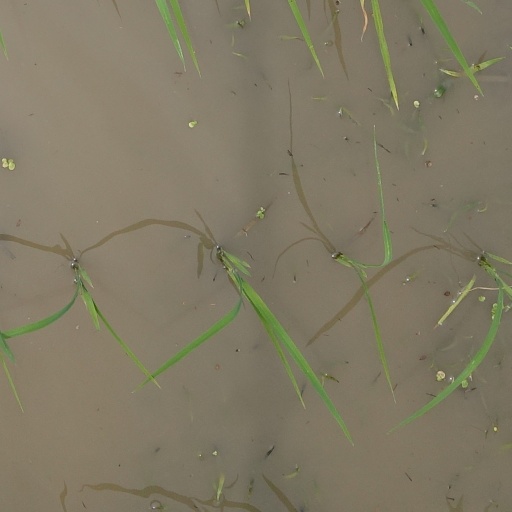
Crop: rice